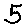
Label: 5